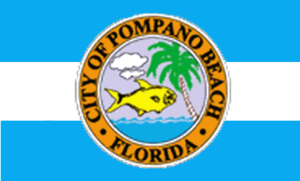
Pompano Beach est une ville américaine du comté de Broward, en Floride, située au nord de Fort Lauderdale.